John Needham's Double

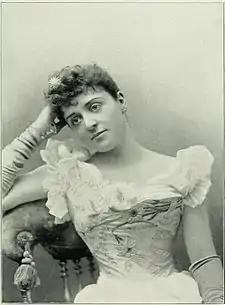
Actress Marie Burroughs as Kate Norbury in the 1891 stage adaptation of the novel

Augustus Thomas modified Hatton's play for A.M. Palmer's production in New York starring Edward Smith Willard, which debuted at Palmer's Theatre in February 1891 and played for just over a month.